List of Regular Army units with campaign credit for the War of 1812

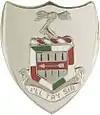
Distinctive Unit Insignia: 5 Inf

The 5th Infantry was constituted on April 12, 1808, as the 4th Infantry and organized in New England May–June 1808. The 4th Infantry was consolidated during May–October 1815, with the 9th and 13th Infantry (both constituted on January 11, 1812), the 21st Infantry (constituted on June 26, 1812), the 40th Infantry (constituted January 29, 1813), and the 46th Infantry (constituted March 30, 1814) to form the 5th Infantry.